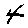
Label: 4